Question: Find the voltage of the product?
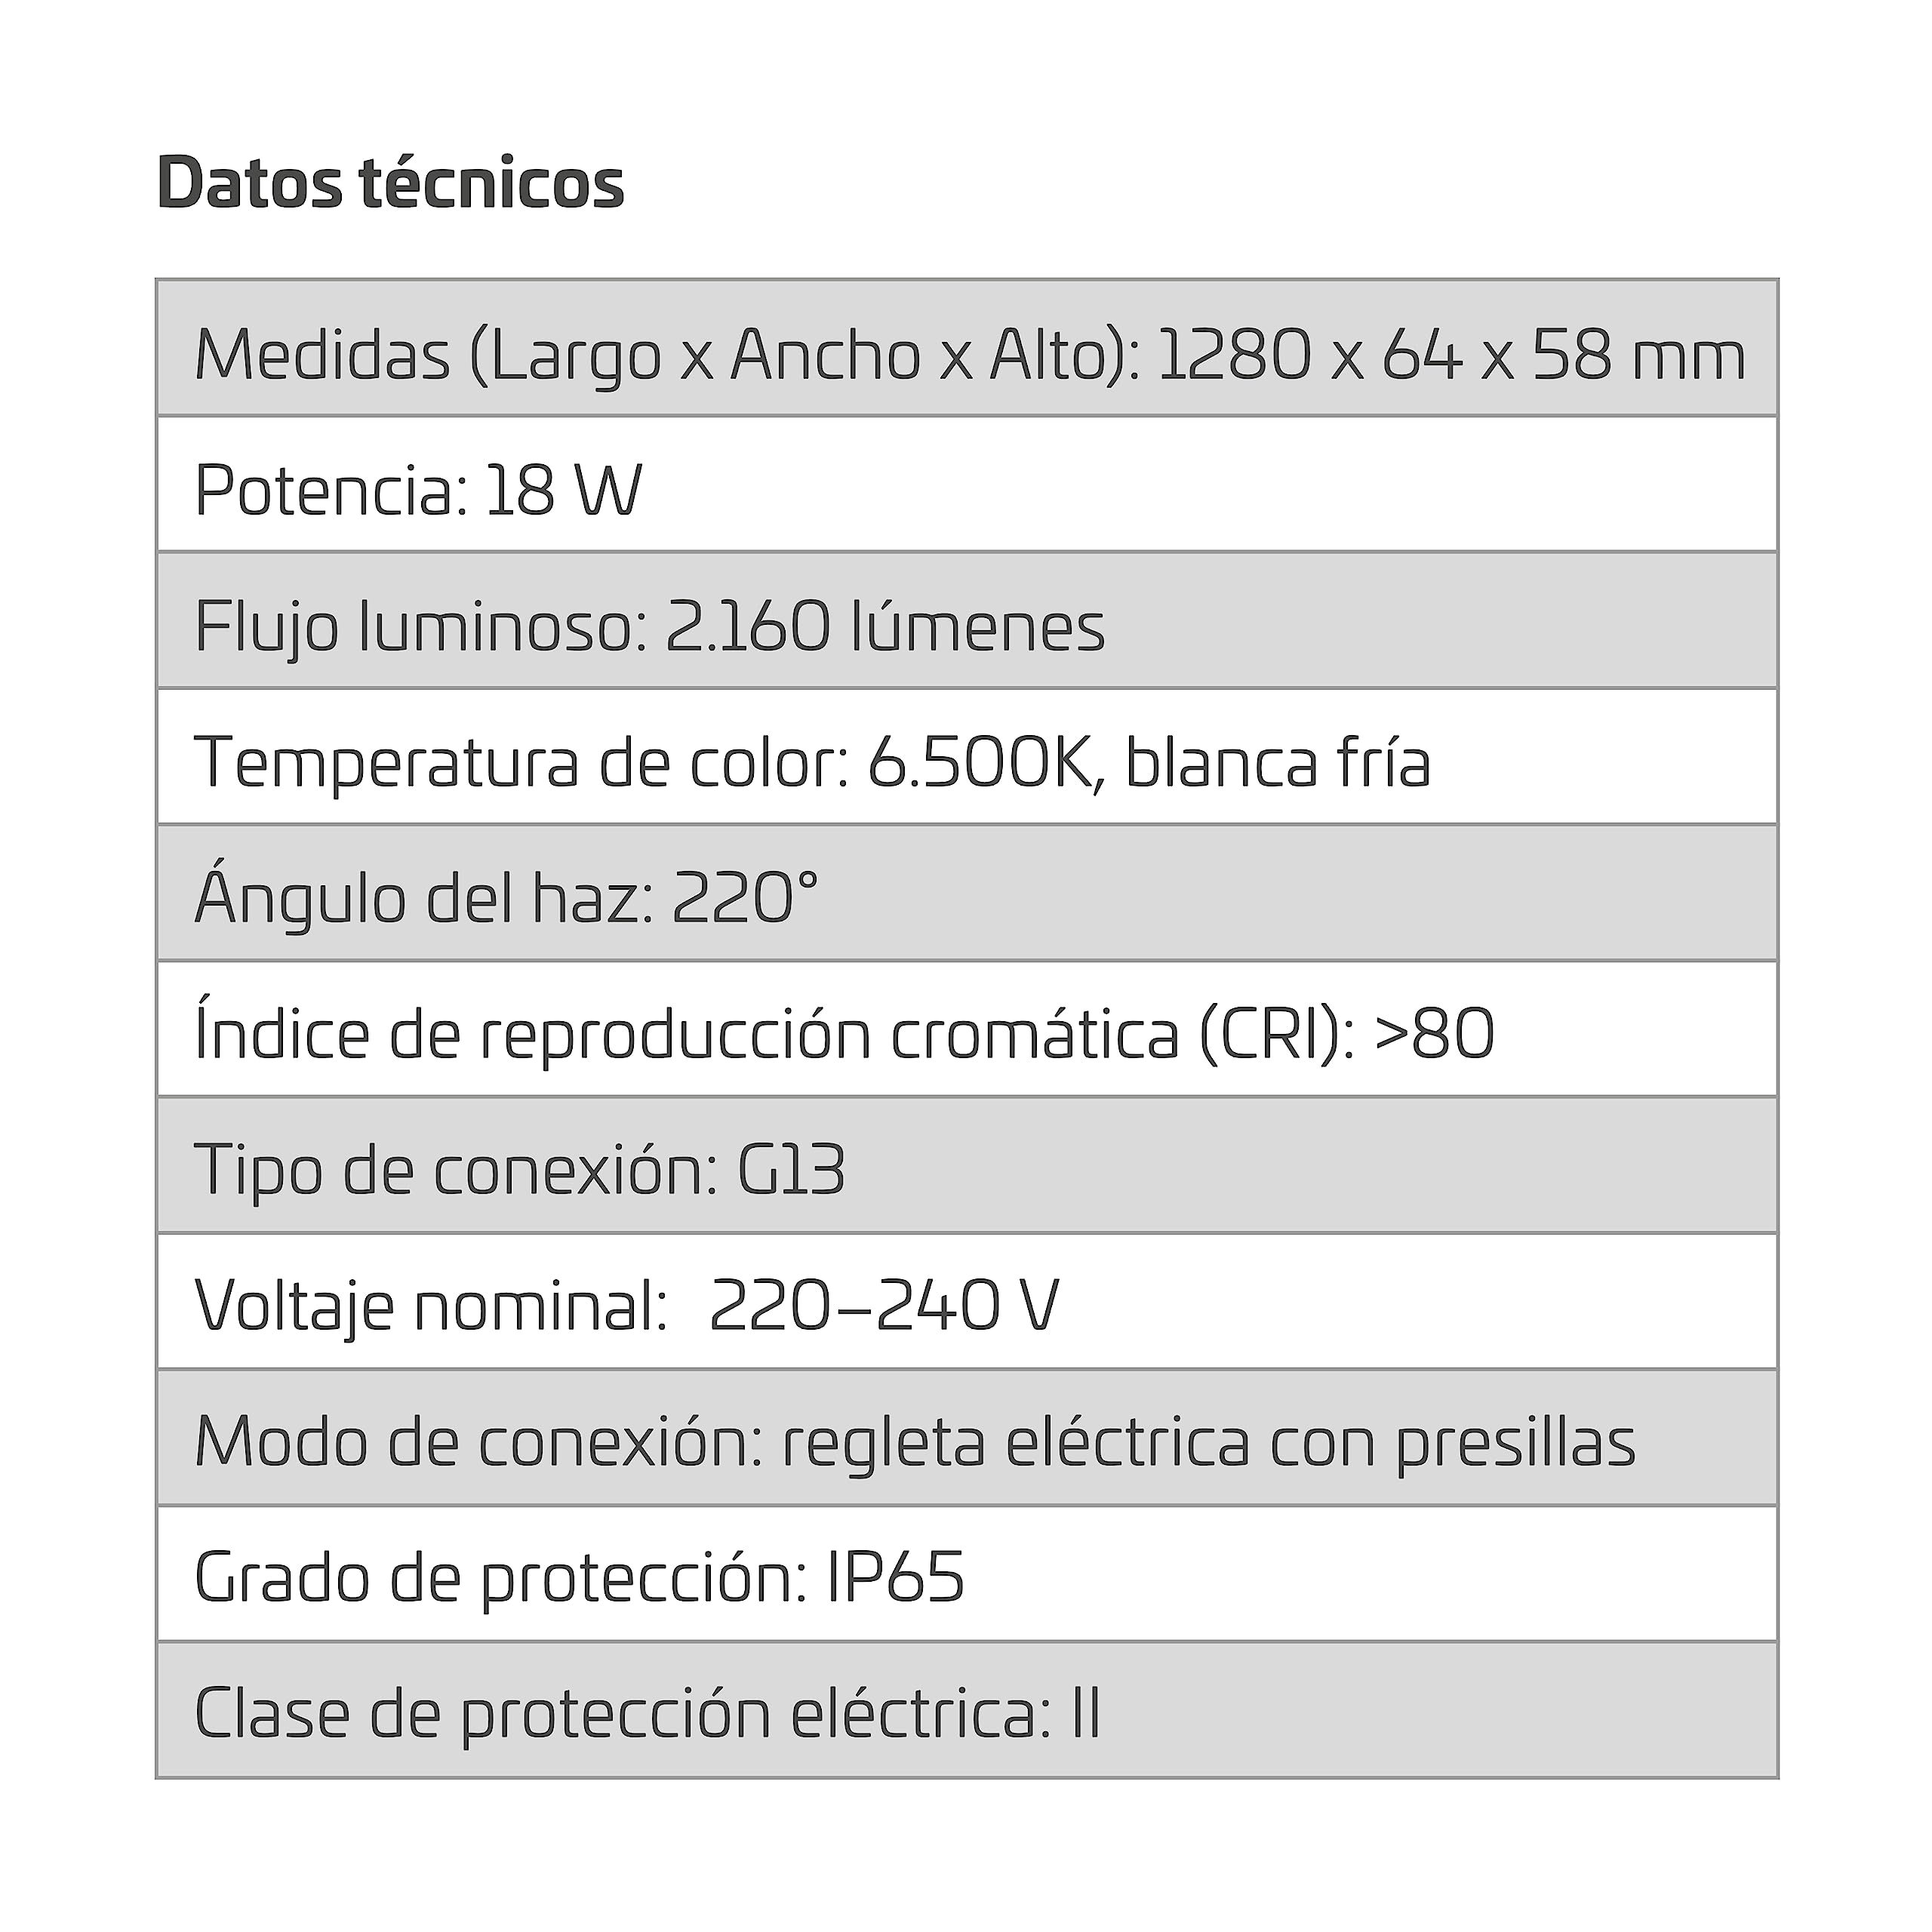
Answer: [220.0, 240.0] volt